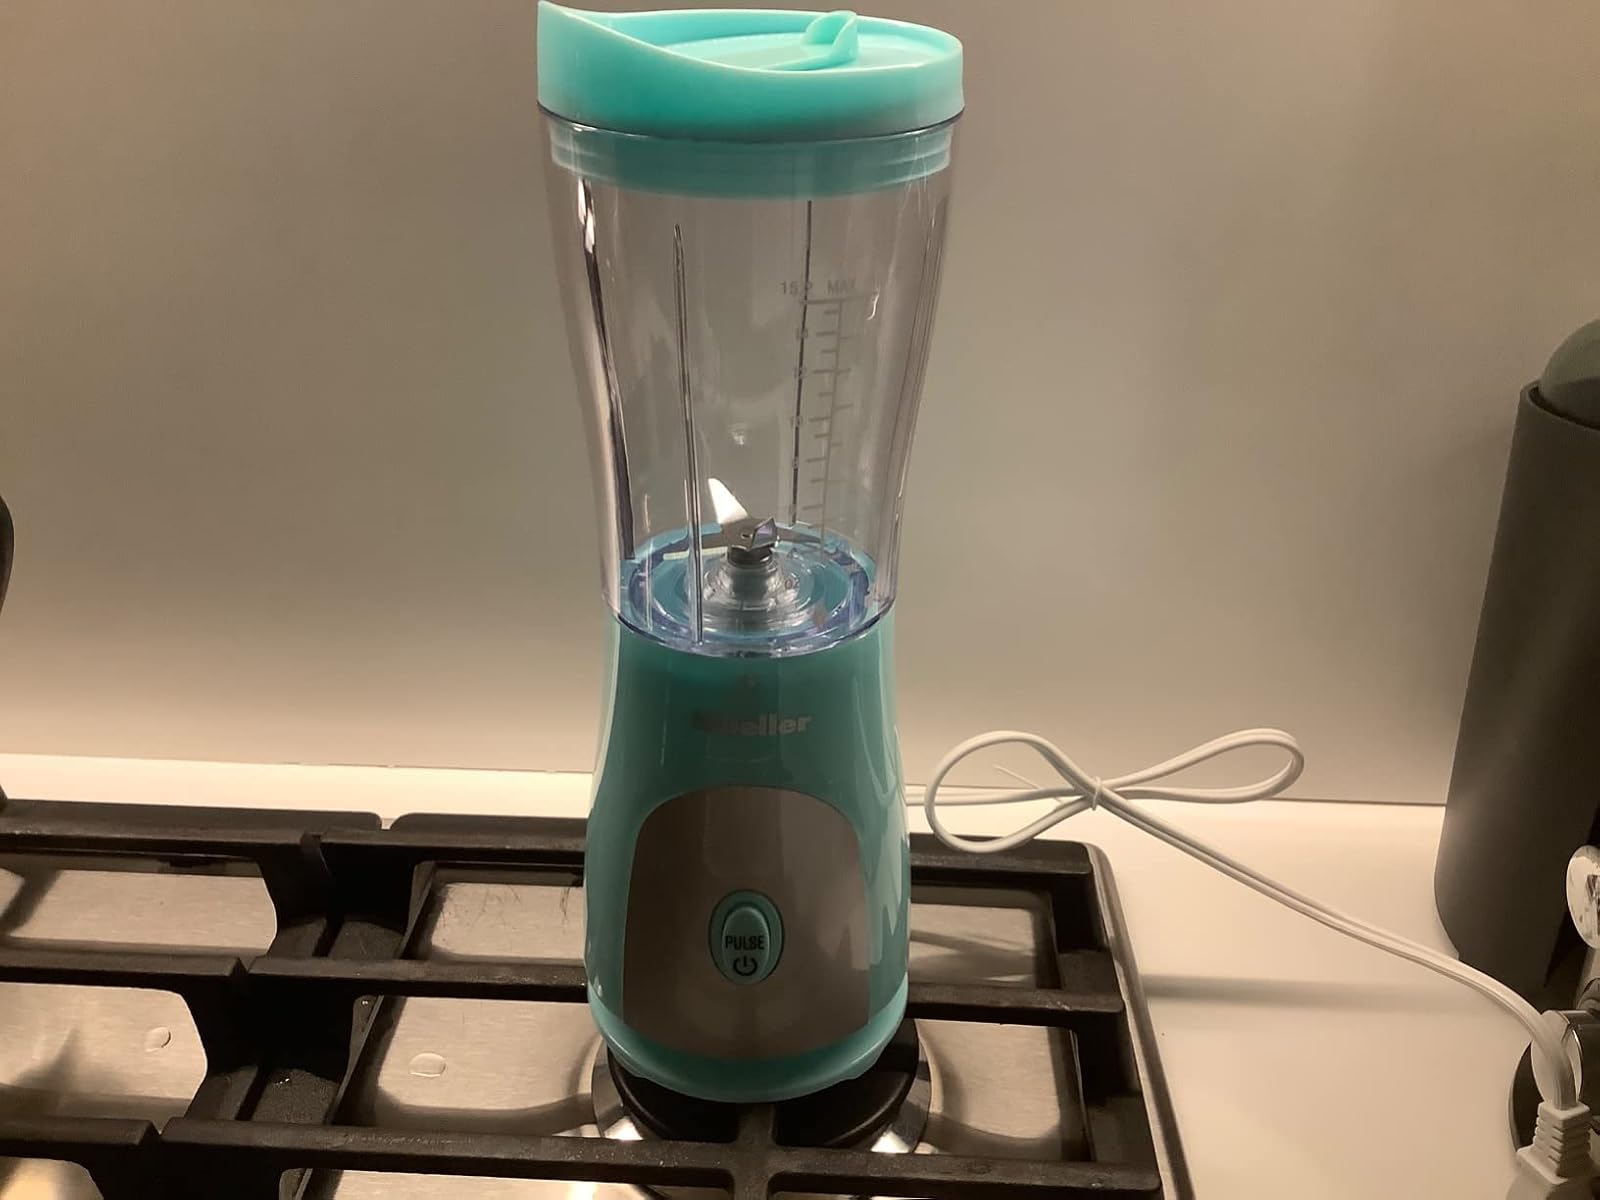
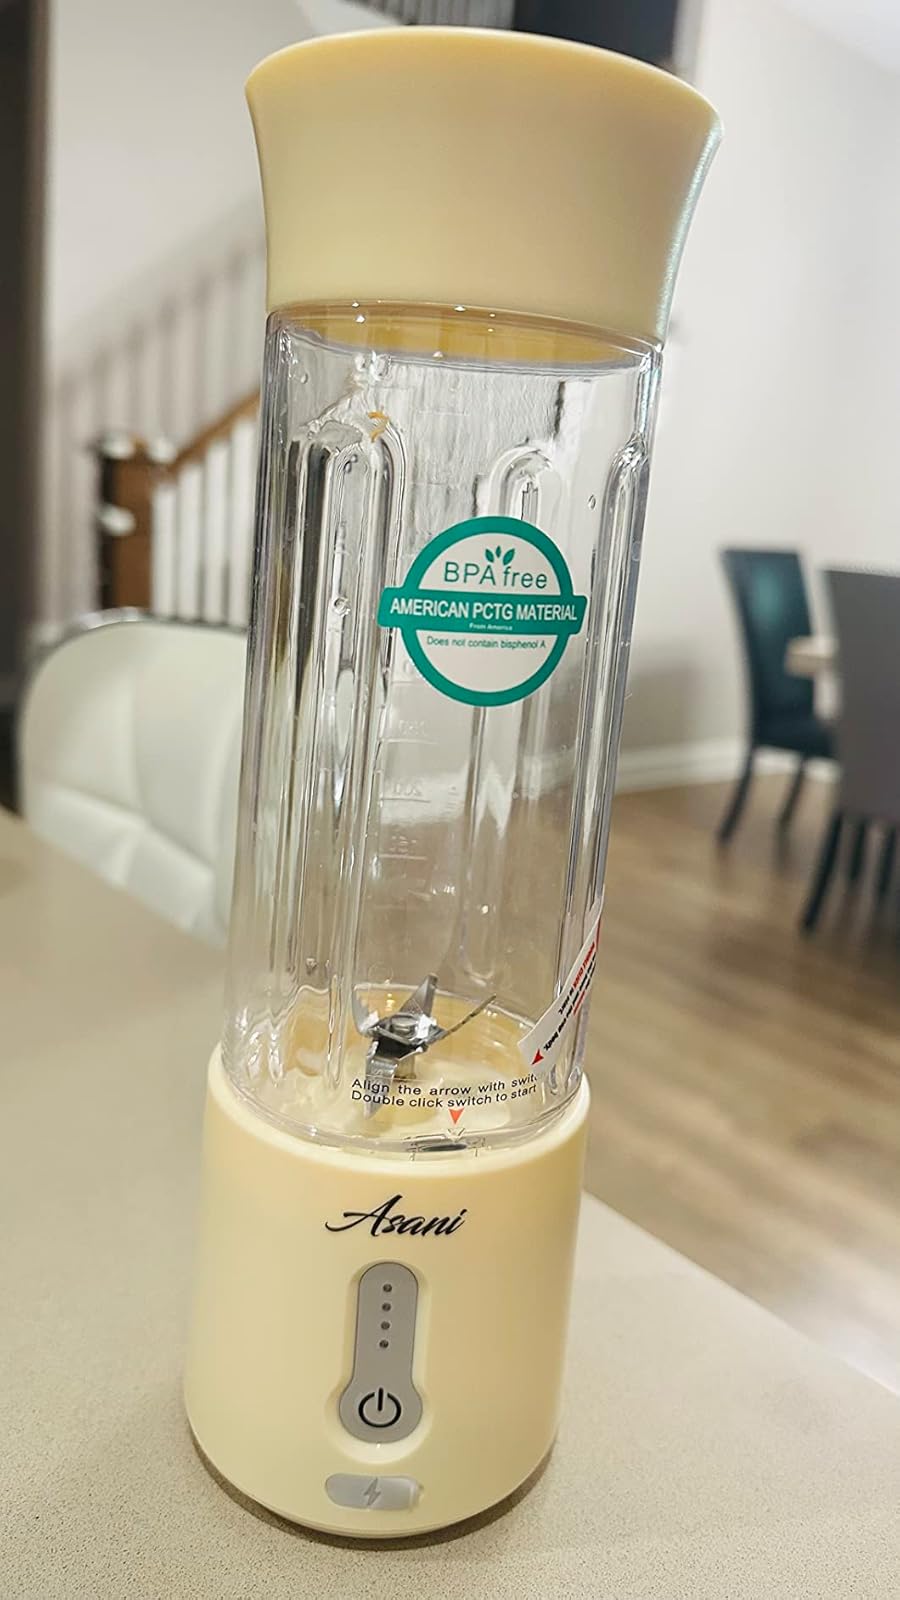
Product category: items_blender
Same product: no